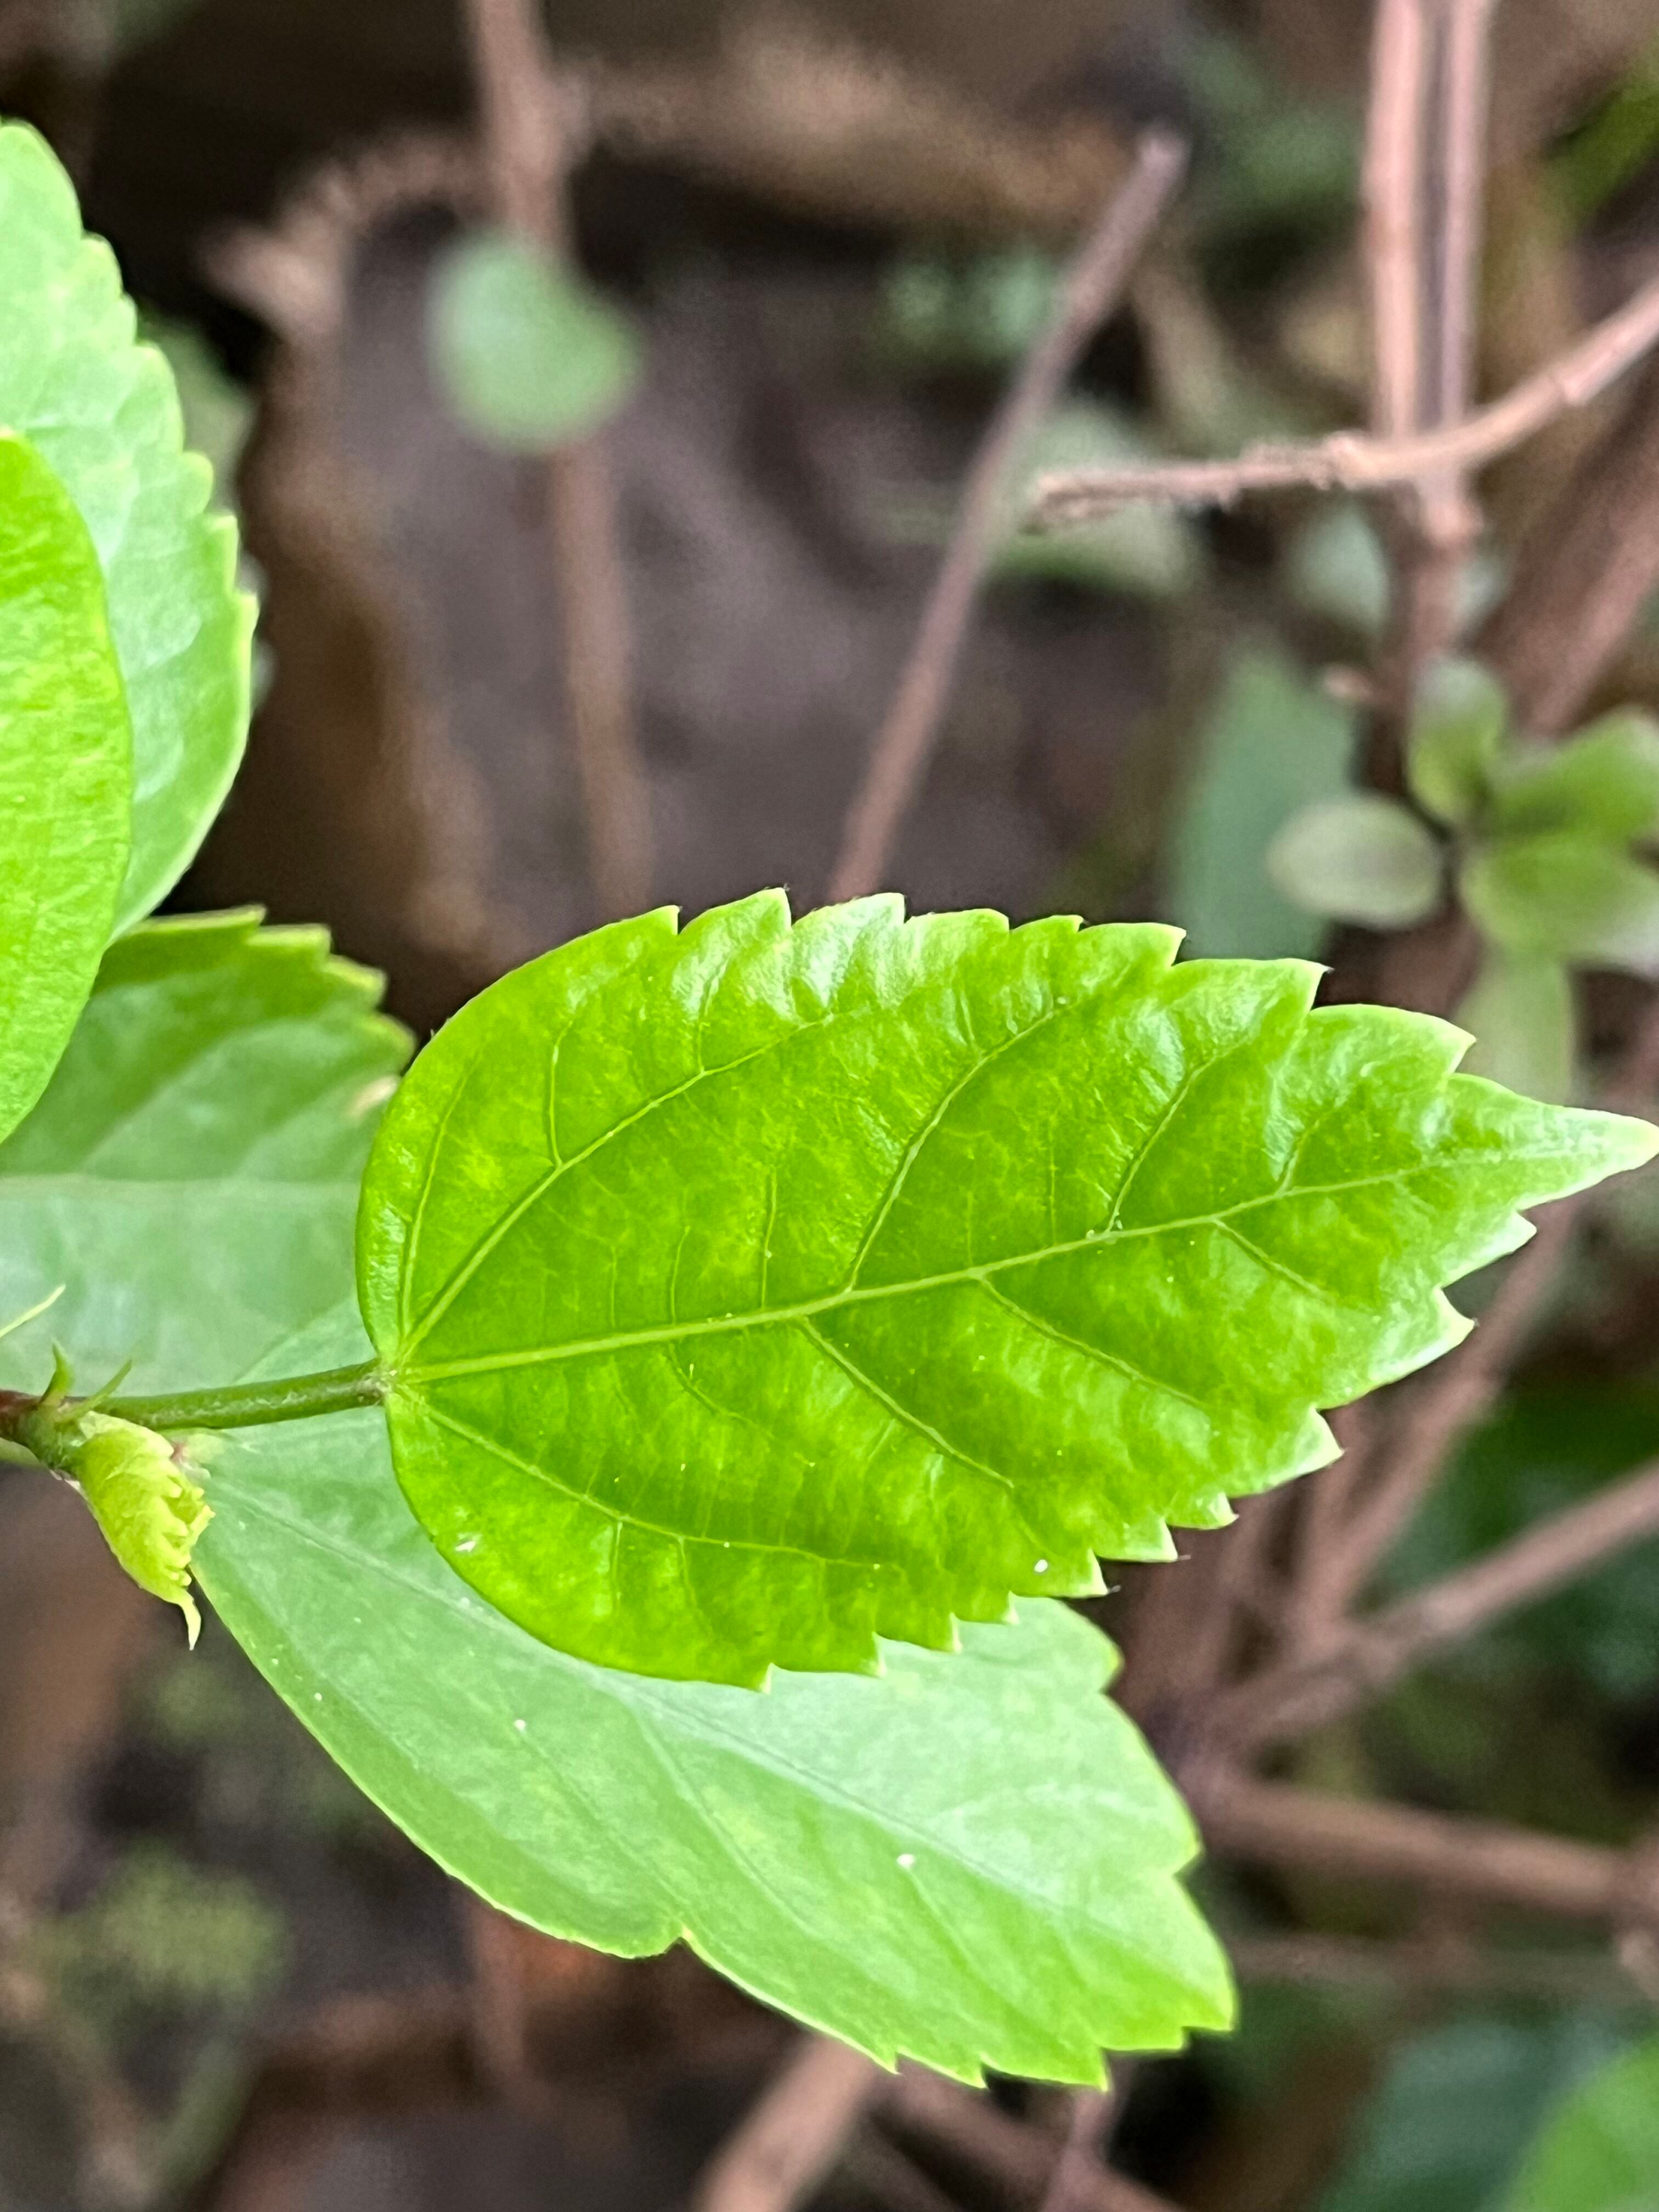
Plant species: hibiscus-rosa-sinensis